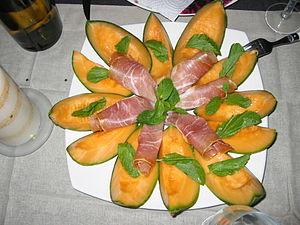
Le melon à l'espagnole, comme appellé en France, est une spécialité typique de la cuisine espagnole, et est habituellement servie au printemps, ou en été. Les ingrédients principaux sont du melon et des tranches de jambon. La finesse de ce plat est dans le mélange sucré du melon avec le salé du jambon.
La cuisine comtadine et vauclusienne est avant tout tributaire, dès le XIVᵉ siècle de l'installation des papes à Avignon. Elle n'en a pas moins évolué au cours des siècles suivants, tout comme la cuisine provençale en particulier, avec l'arrivée des produits comestibles du Nouveau Monde.
La cuisine provençale est une cuisine traditionnelle qui allie une grande diversité de produits de Provence méditerranéenne. Elle est historiquement avant tout tributaire, dès le Moyen Âge, de la prise du pouvoir des comtes de Provence dans le royaume de Naples, après la bataille de Bénévent en 1266, puis de l'installation des papes à Avignon. Elle n'en a pas moins évolué au cours des siècles suivants, en particulier avec l'arrivée des produits comestibles du Nouveau Monde.
Le Melon est une plante herbacée annuelle originaire d'Afrique intertropicale, appartenant à la famille des Cucurbitacées et largement cultivée comme plante potagère pour son faux-fruit comestible. Le terme désigne aussi le fruit climactérique lui-même très savoureux, sucré et parfumé.